Andrew McCutchen

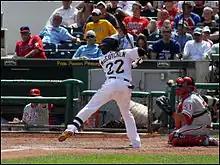
McCutchen in 2011

McCutchen took the place of the injured Ryan Braun as a member of the National League All Star team at the 2011 Major League Baseball All-Star Game in Phoenix. On August 30, 2011, McCutchen hit a ninth-inning homer against the Houston Astros to become the eighth Pirates player to record at least 20 home runs and 20 stolen bases in one season. He was the first Pirate to accomplish the feat since Nate McLouth in 2008.